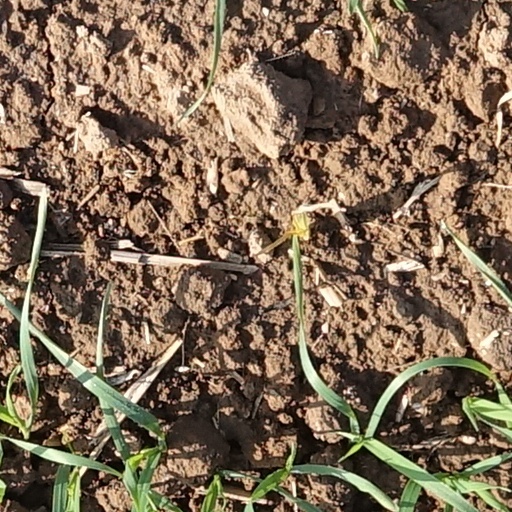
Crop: wheat